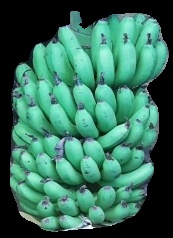
Variety: pachbale
Grade: grade1